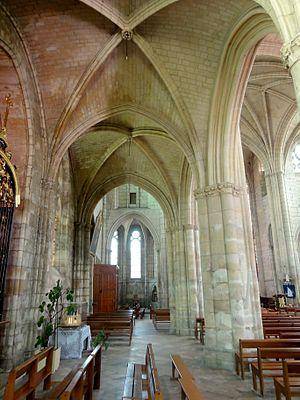
Bas-côté nord, vue vers l'est.
L'église Notre-Dame de Chambly est une église catholique paroissiale située au cœur de la ville de Chambly, en France. Selon la tradition, l'impulsion pour sa construction a été donnée par saint Louis, quand il a séjourné dans la ville en 1248. Le chantier n'est apparemment pas lancé tout de suite, mais vers 1260 seulement. Il commence par le chœur, et se termine par la nef vers 1280 environ. Le chœur et ses chapelles adoptent un parti conservateur pour l'époque et affichent un style gothique rayonnant à son apogée, comme au moment de la construction de la Sainte-Chapelle, mais les fenêtres du transept et de la nef indiquent le style rayonnant tardif. En même temps la belle homogénéité de l'ensemble de l'église, la cohérence du plan et l'absence de marques d'interruption des travaux indiquent une progression rapide du chantier, et permettent de conclure à un achèvement vers 1280 environ. Avec une longueur de 53 m et une largeur de 20 m, l'église de Chambly représente l'une des principales réalisations rayonnantes de la région. L'édifice séduit par la clarté de sa conception, sa régularité, son élégance sévère et ses justes proportions.